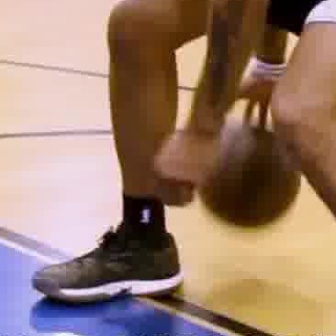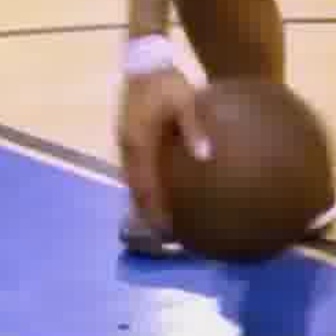
  Please identify the target specified by the bounding box [189,115,298,224] in the first image and locate it in the second image. Return the coordinates in [x_min,y_min,x_max,y_max] format.
Answer: [148,74,332,257]